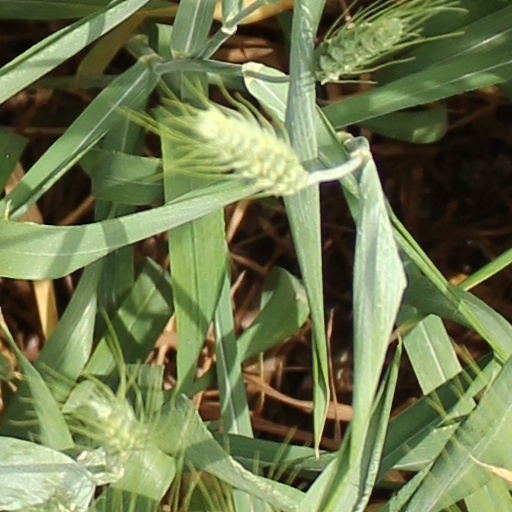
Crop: wheat